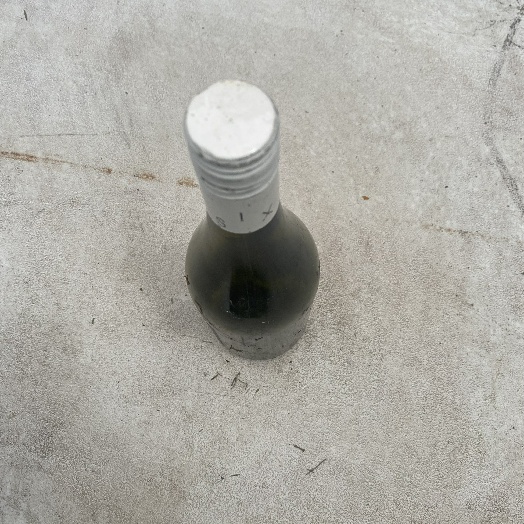
Label: Glass